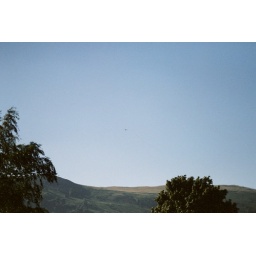
the lakes are used for low flying training by the RAF whenever there's a clear day.